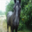
Label: horse